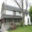
Label: house